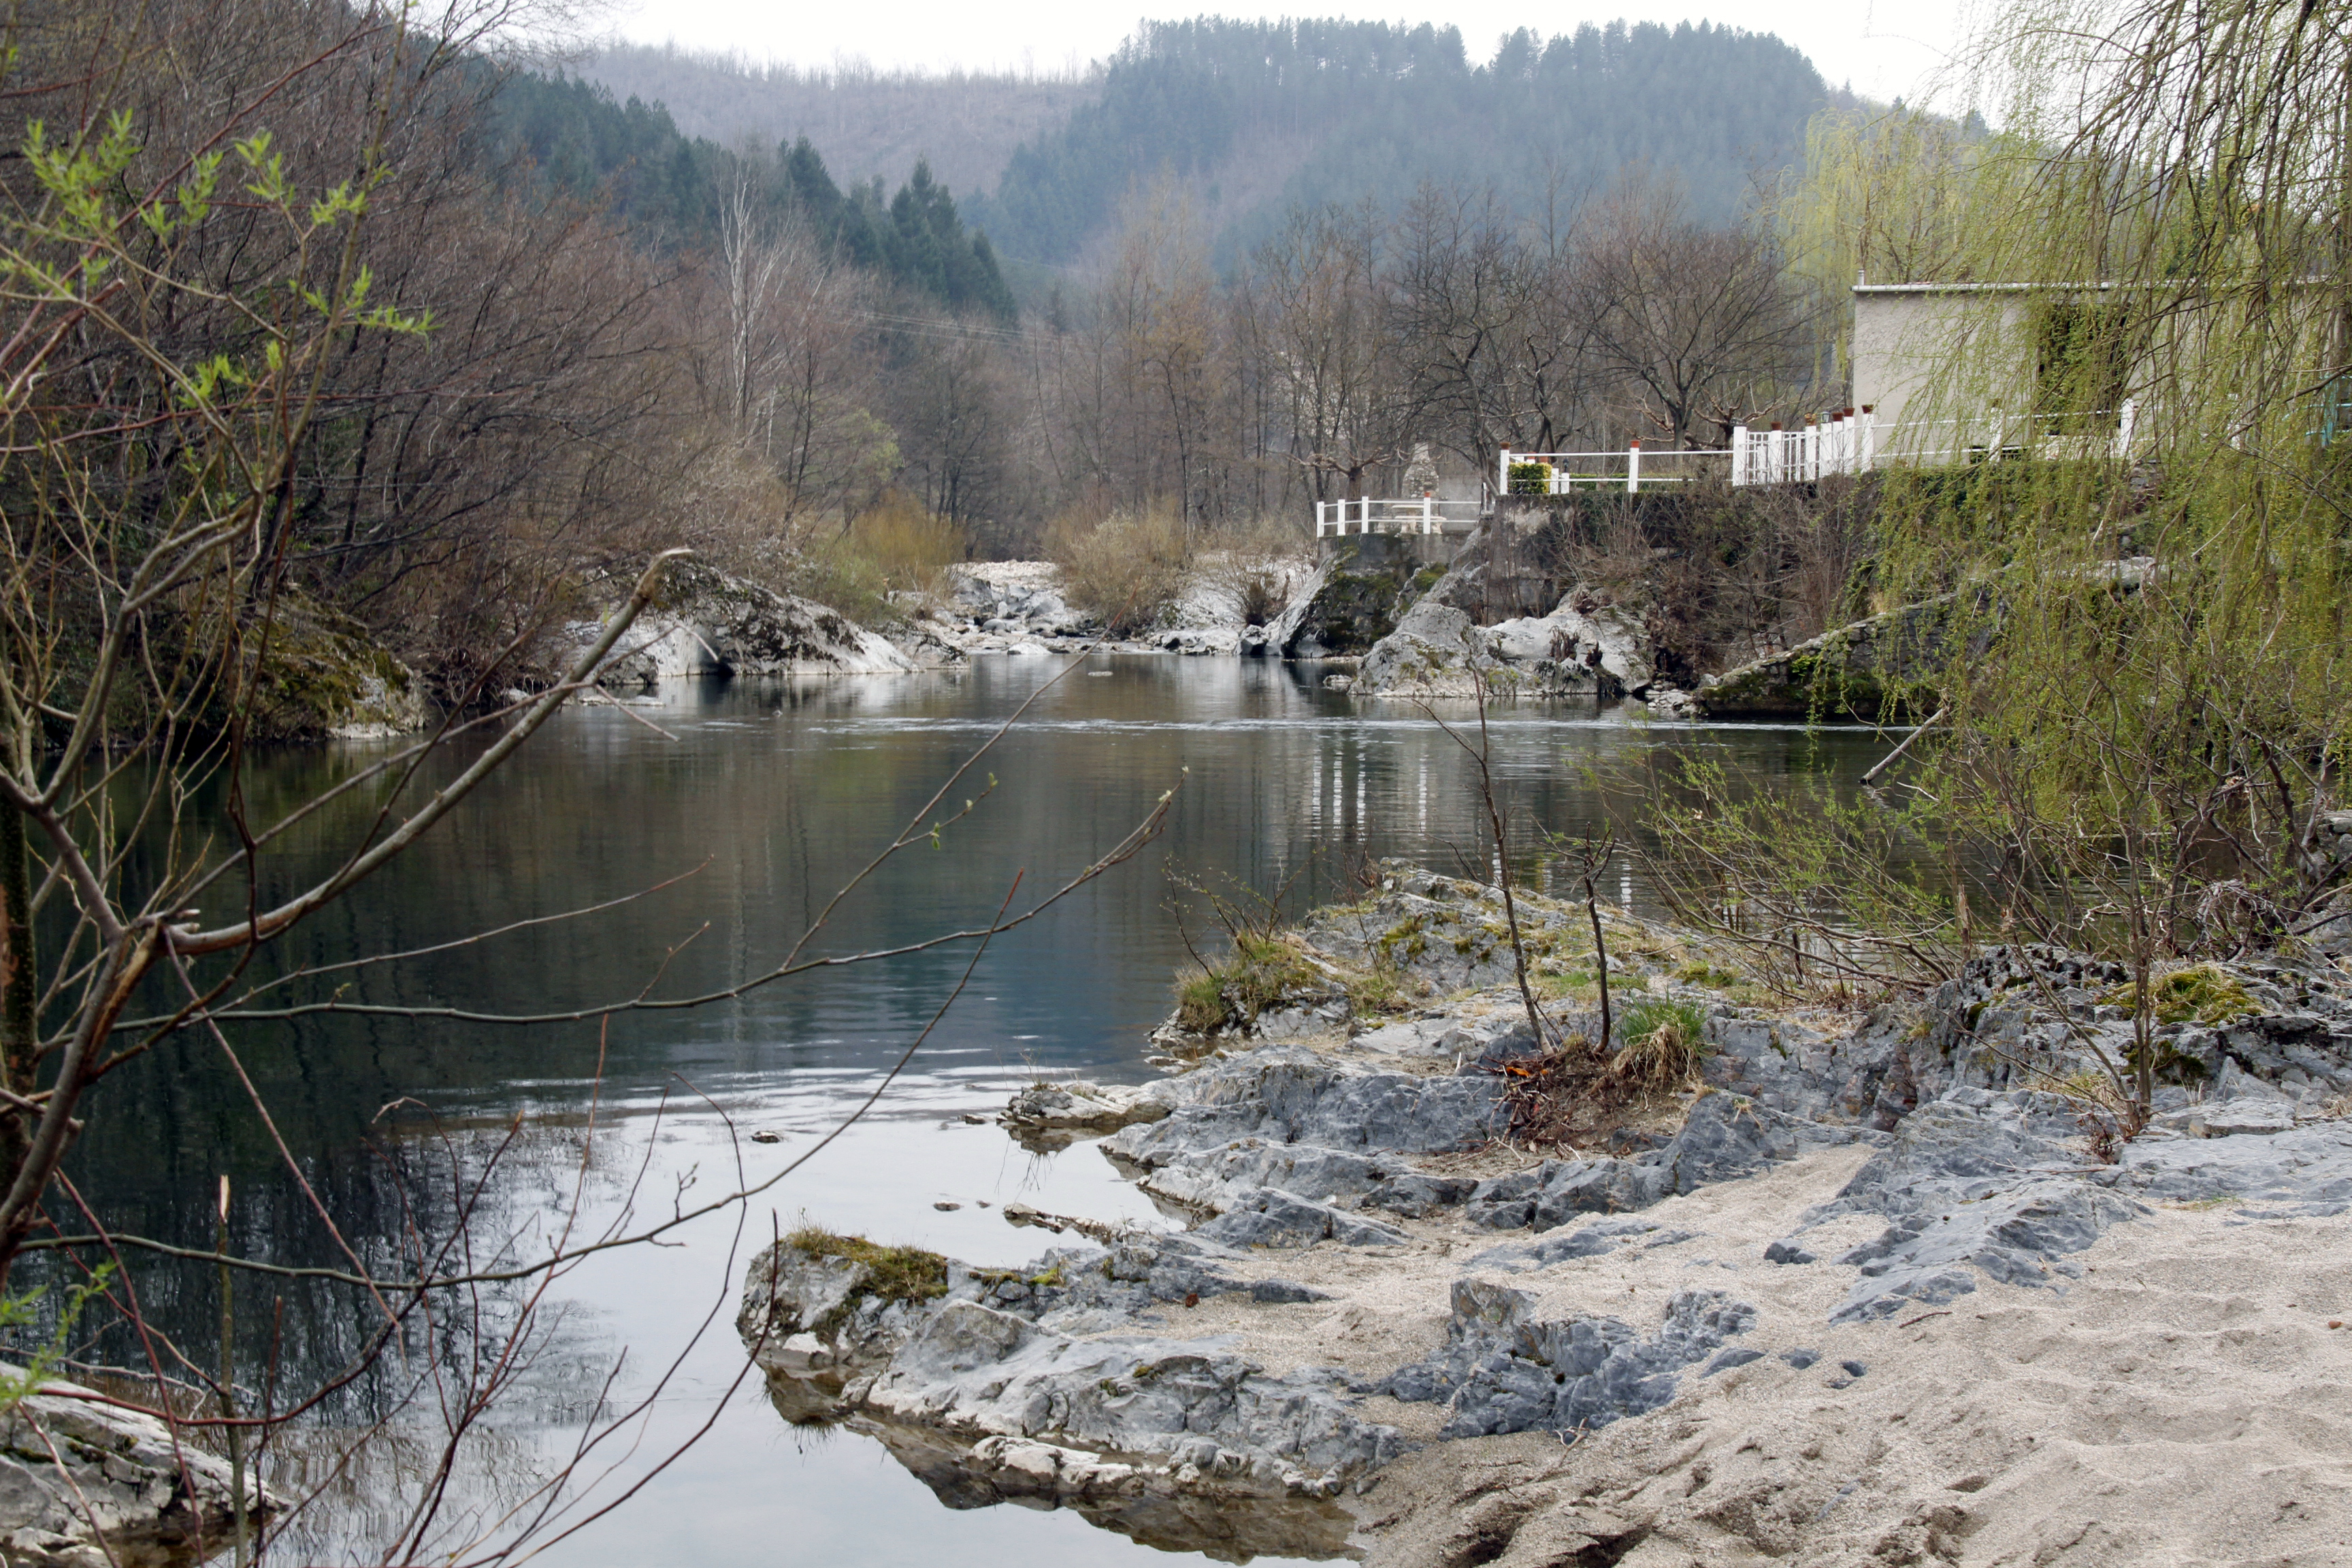
water, wilderness, lake, river, pond, france, europe, stream, reflection, rapid, reservoir, waterway, body of water, southfrance, sdfrankreich, languedocroussillon, gard, levigan, courdeau, cevennes, larre, vieuxpont, loch, watercourse